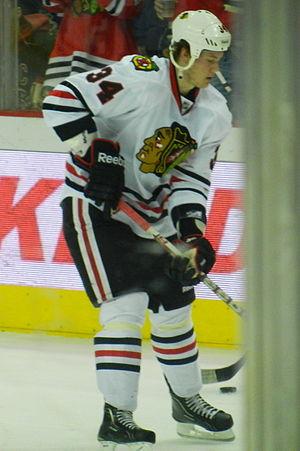
Dylan Olsen est un joueur professionnel canadien de hockey sur glace. Il évolue au poste de défenseur.